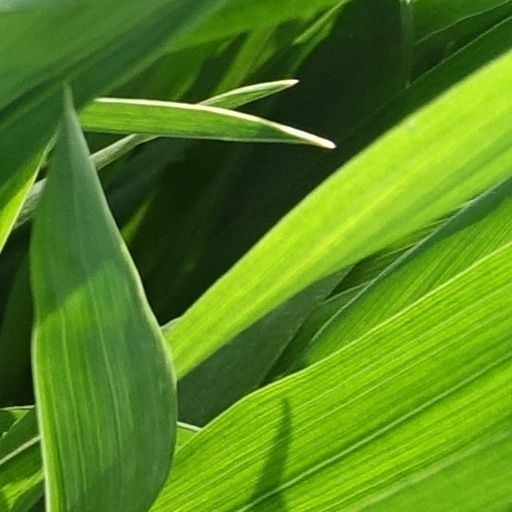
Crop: wheat